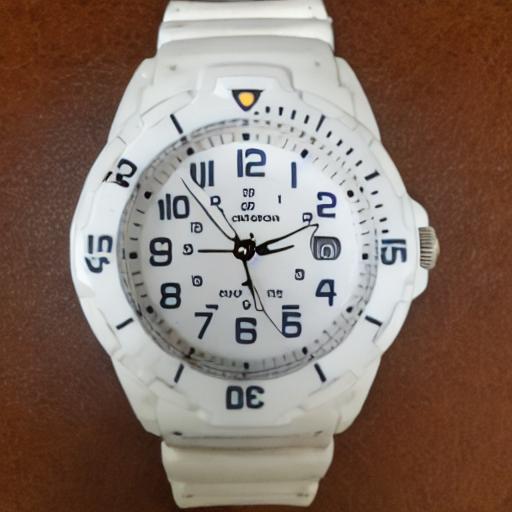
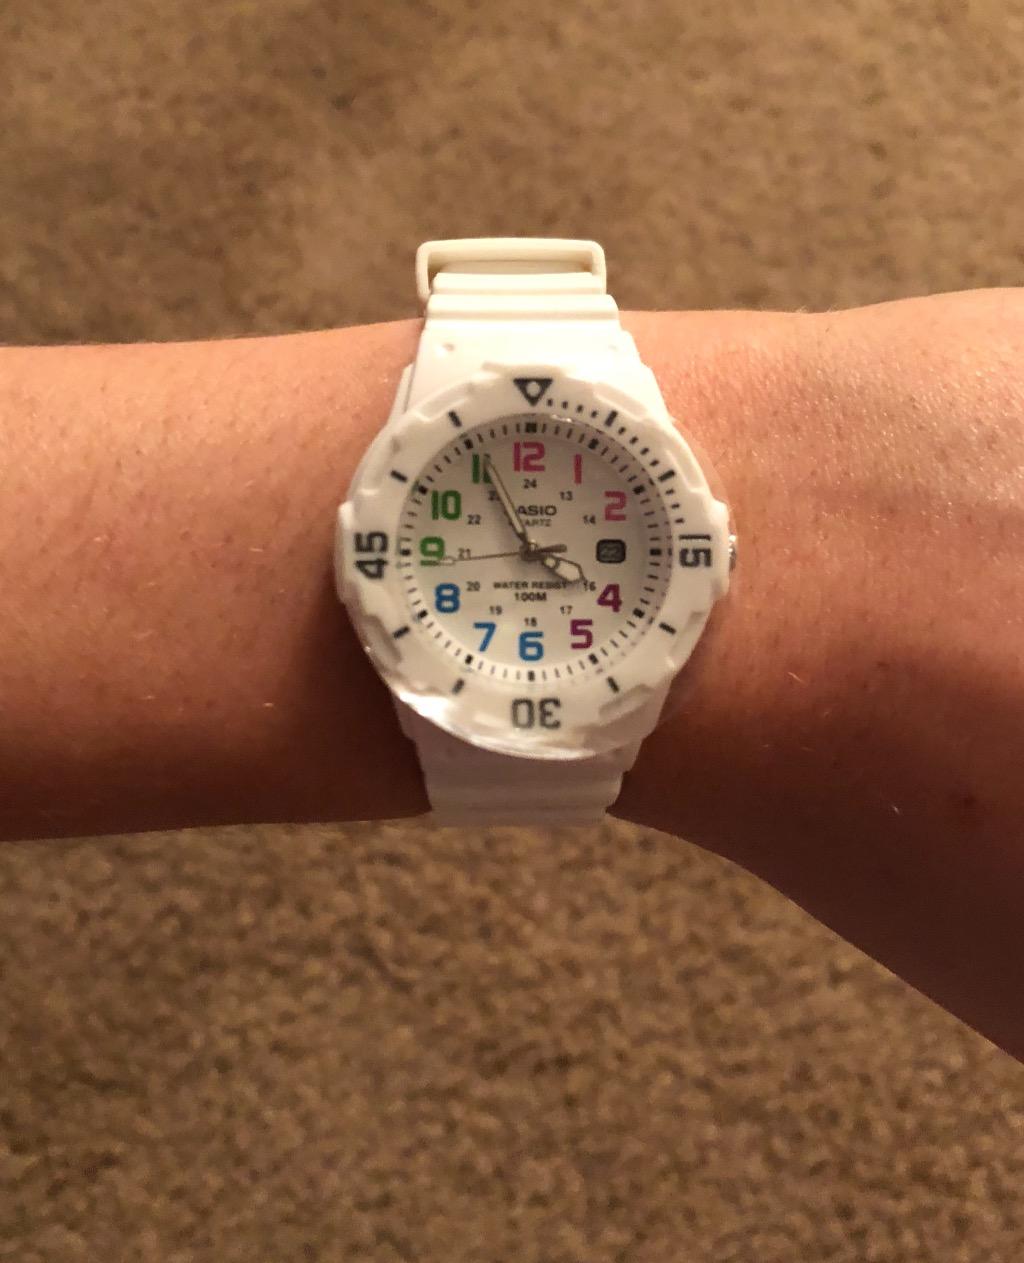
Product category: accessories_watch
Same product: no